Miyamaedaira Station

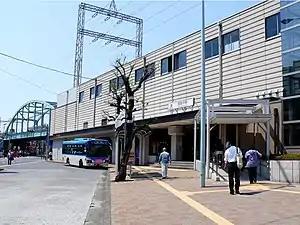
Miyamaedaira Station

Miyamaedaira Station is served by the Tōkyū Den-en-toshi Line from in Tokyo to in Kanagawa Prefecture. It is 14.7 kilometers from the starting point of the line at .